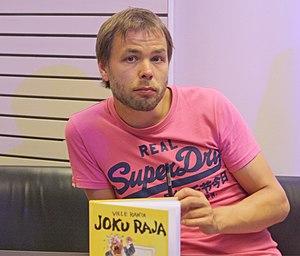
Ville Matias Ranta est un auteur de bande dessinée finlandais.